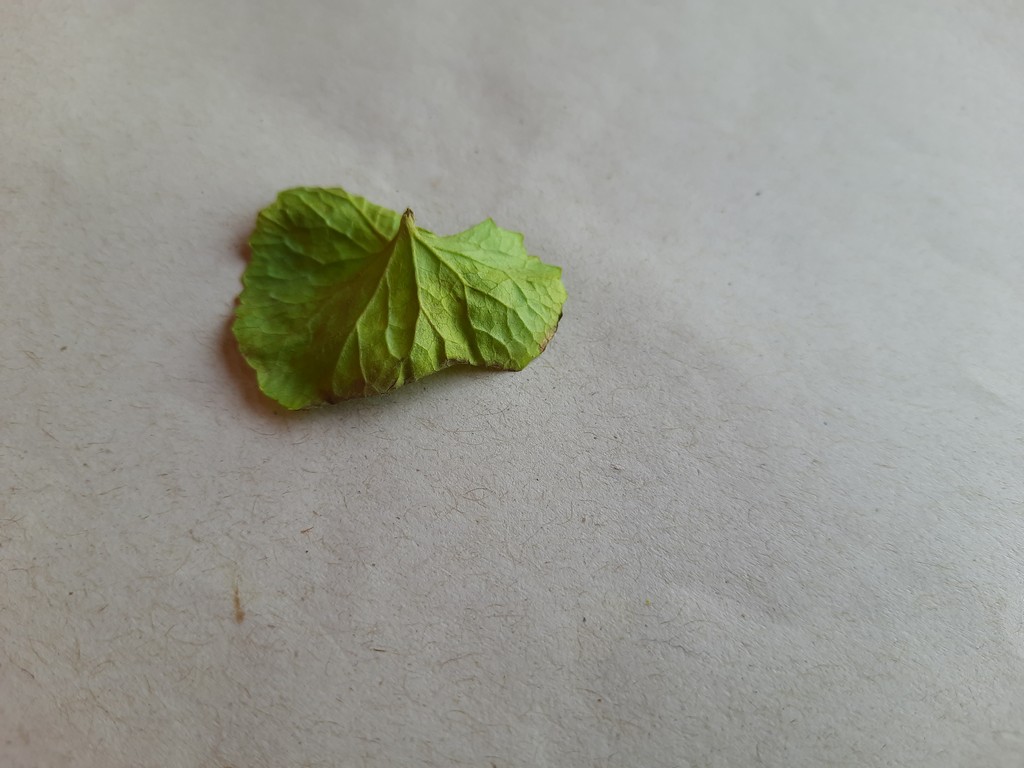
Label: Unhealthy